Rosette (zoology)

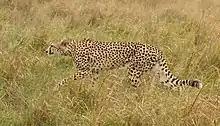
Cheetah with identifiable spots and no rosettes.

The bengal cat ("Felis catus x Prionailurus bengalensis") is a descendent from a combination of domestic cats and leopard cat lineage. This domesticated cat has a distinct coat pattern with a combination of rosettes, spots, and stripes.